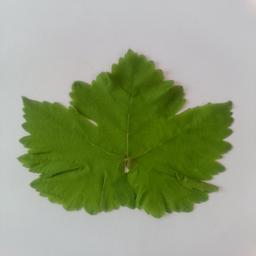
Label: Healthy Leaves